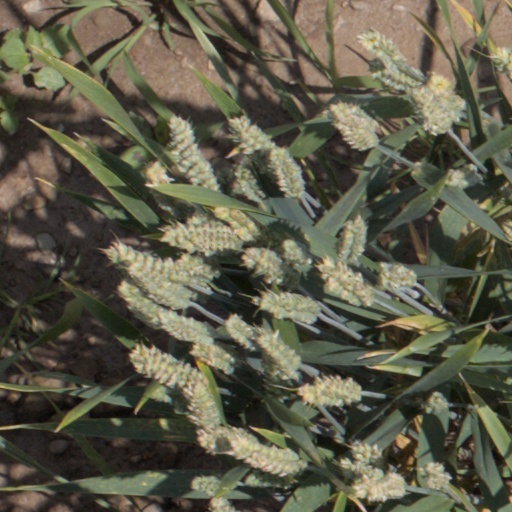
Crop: wheat